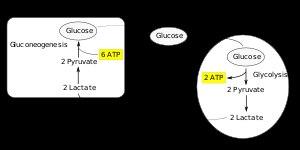
Le cycle de Cori, du nom de Carl Ferdinand Cori et Gerty Theresa Cori, est un cycle complet, dans le foie et les muscles, qui rassemble toute la glycolyse et toute la gluconéogenèse. Dans un sens, il part du glucose pour arriver au pyruvate, puis au lactate par oxydation de NADH, puis repart de celui-ci pour reformer du pyruvate par réduction de NAD+ et finalement du glucose.